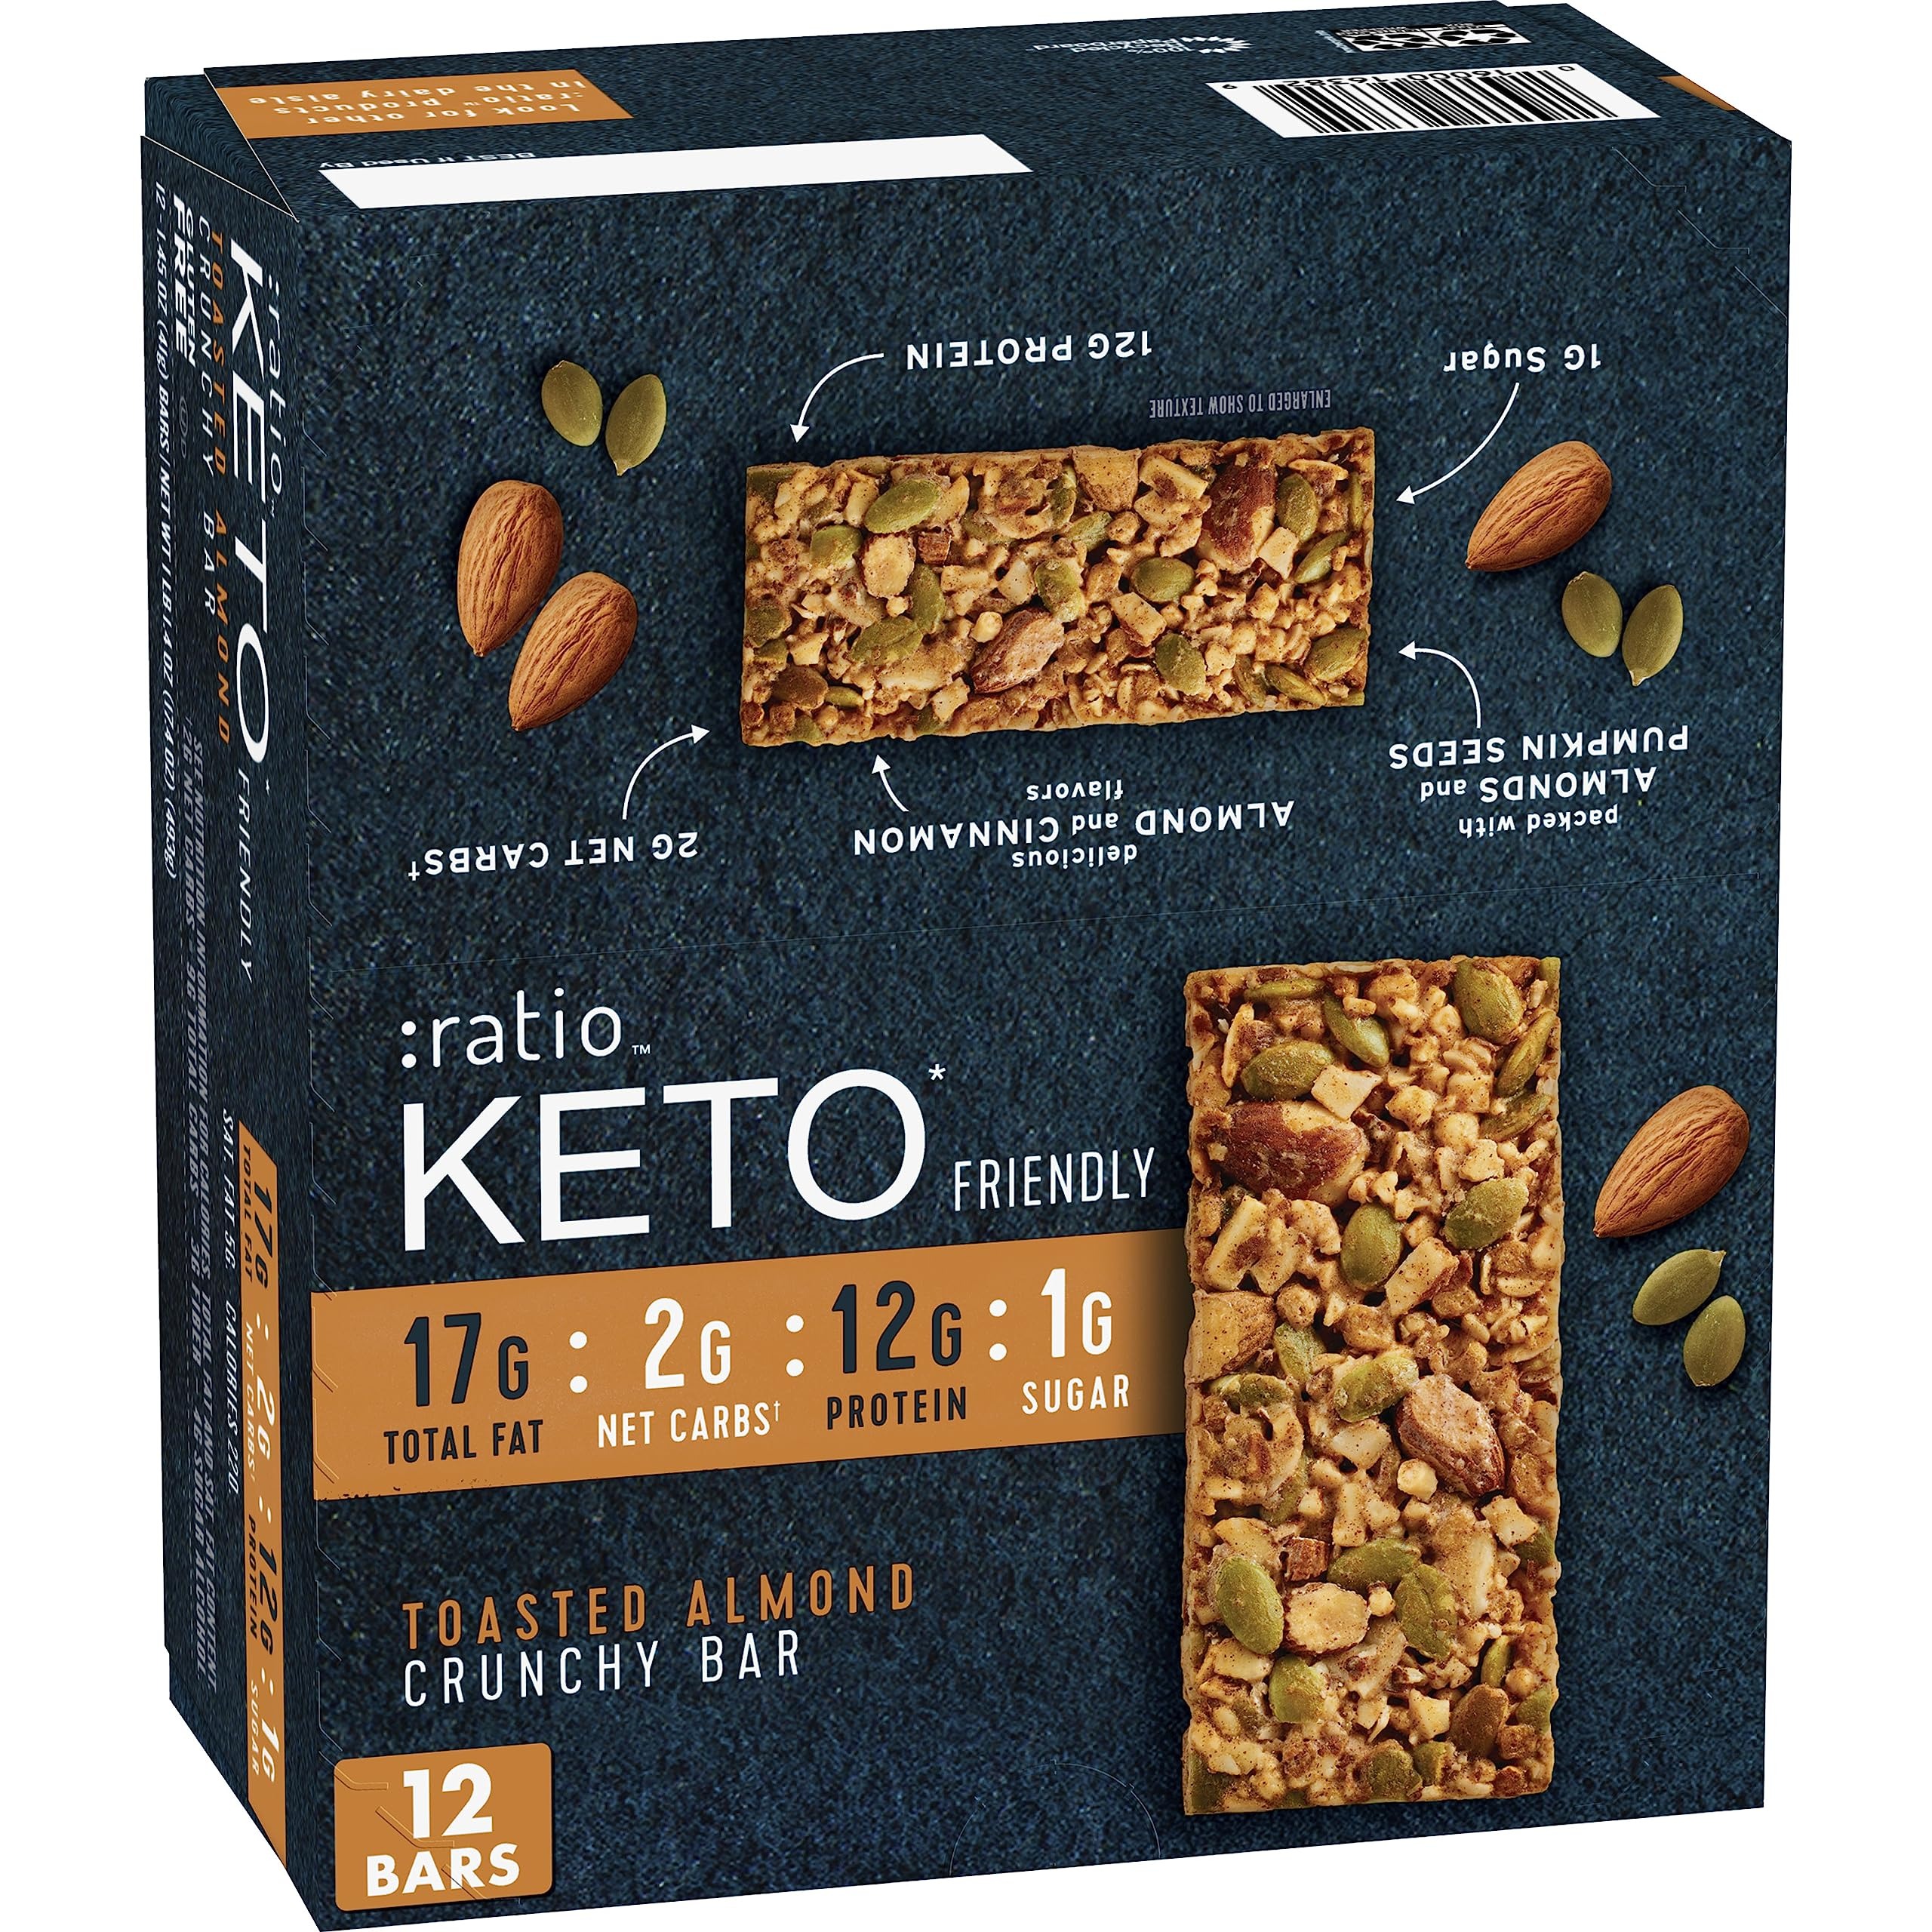
Item Name: :ratio KETO Friendly Crunchy Bars, Toasted Almond, Gluten Free Snack, 1.45 oz, 12 ct
Bullet Point 1: CRUNCHY BARS: A thoughtful keto snack equation that includes a delicious combination of almonds and pumpkin seeds that you’ll find is satisfyingly crunchy and filling
Bullet Point 2: KETO PROTEIN SNACKS: Each bar is keto friendly and contains 12g of protein, 220 calories, 2g of net carbs, 17g total fat and 1g of sugar
Bullet Point 3: HEALTHY ON-THE-GO SNACKS: Gluten-free, keto friendly, and low net carb; Fits a variety of lifestyle goals perfect on the go or as a an option for breakfast
Bullet Point 4: ENDLESS OPTIONS: Try :ratio KETO Friendly Crunchy Bars or yogurt in a variety of delicious flavors
Bullet Point 5: CONTAINS: 12 ct
Value: 17.4
Unit: Ounce

Price: 9.215